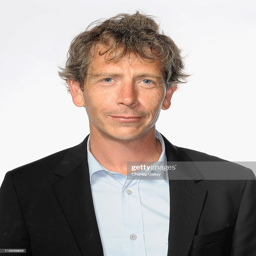
actor poses for a portrait during ethnicity in awards .